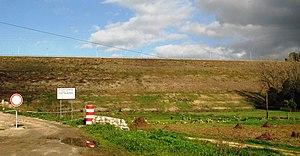
Le Barrage de Montargil vu d'en bas